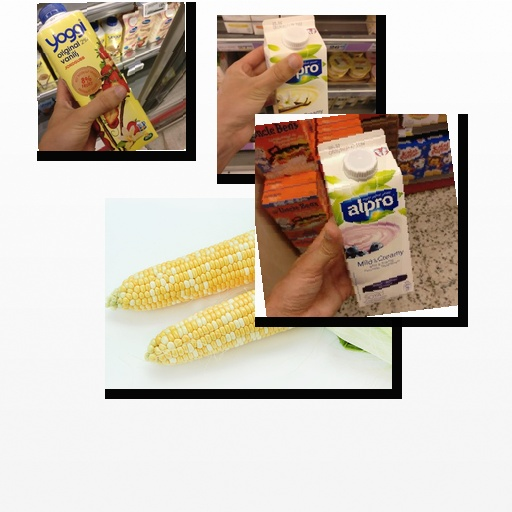
Food items: corn, strawberry_yoghurt, blueberry_soyghurt, vanilla_soyghurt